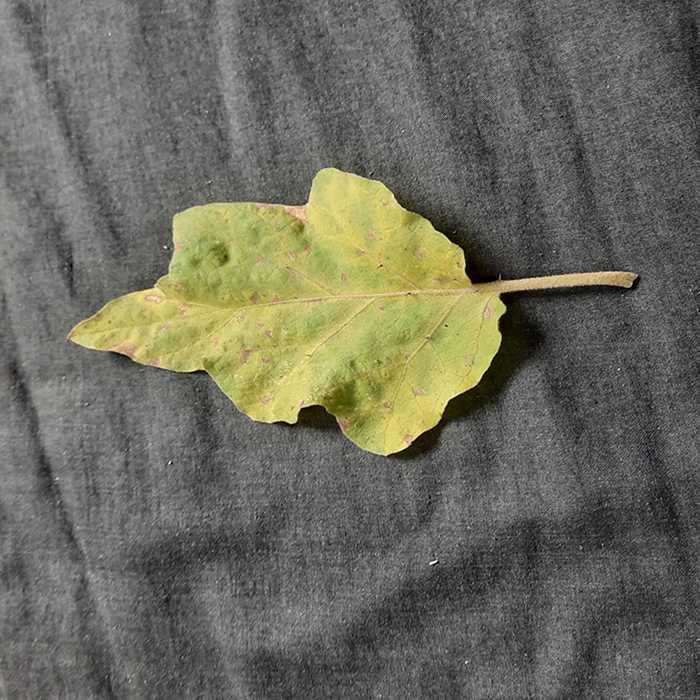
Plant: Eggplant
Label: Eggplant verticillium wilt